Carlton Ware

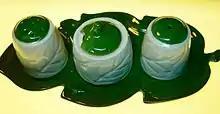
Carlton Ware cruet set, Australian leaf design c.1950s.

Carlton Ware concentrated on the decorative giftware end of the domestic pottery market throughout most of its career. Its earliest works included typical decal and hand-painted table-ware in a range of mostly floral patterns as well as items inspired by Wedgwood and other respected potters. During the early 1900s they became a supplier of "crested ware" for the tourist market.